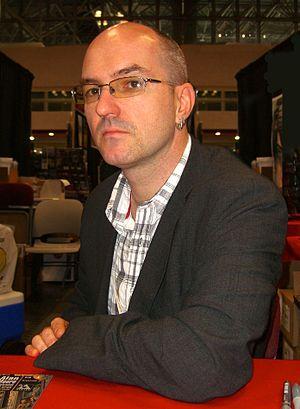
Antony Johnston, né le 25 août 1972 à Birmingham, est un auteur de bande dessinée, de jeu vidéo et de romans. Il est connu pour la série post-apocalyptique Wasteland, pour plusieurs séries publiées chez Image Comics et Marvel et pour le roman graphique The Coldest city, adapté au cinéma en 2017 sous le titre Atomic Blonde.